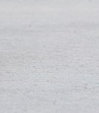
Surface type: concrete